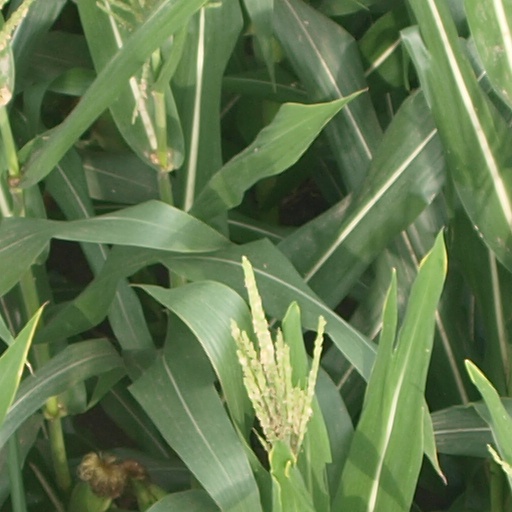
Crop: maize; corn